Étude Op. 10, No. 1 (Chopin)

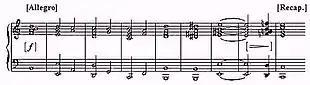
Excerpt of harmonic reduction (bars 41–49: circle of fifths leading to recapitulation) after Carl Czerny

Its harmonies resemble a chorale and its relationship to Bach's Prelude No. 1 in C major (BWV 846) from "The Well-Tempered Clavier" has been noted by musicologist Hugo Leichtentritt (1874–1951), among others. A fictional example of Chopin's harmonies with Bach's figuration and vice versa is given by British musicologist Jim Samson (born 1946). A harmonic reduction ("ground melody") of the work can already be found in Carl Czerny's "School of Practical Composition".